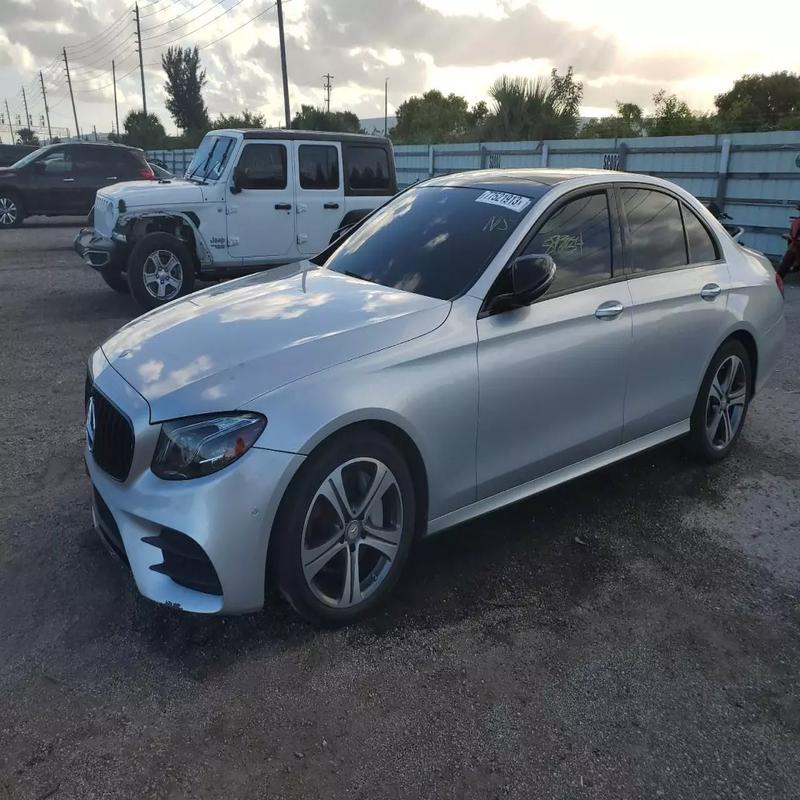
Aucun dommage détecté.
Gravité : aucun